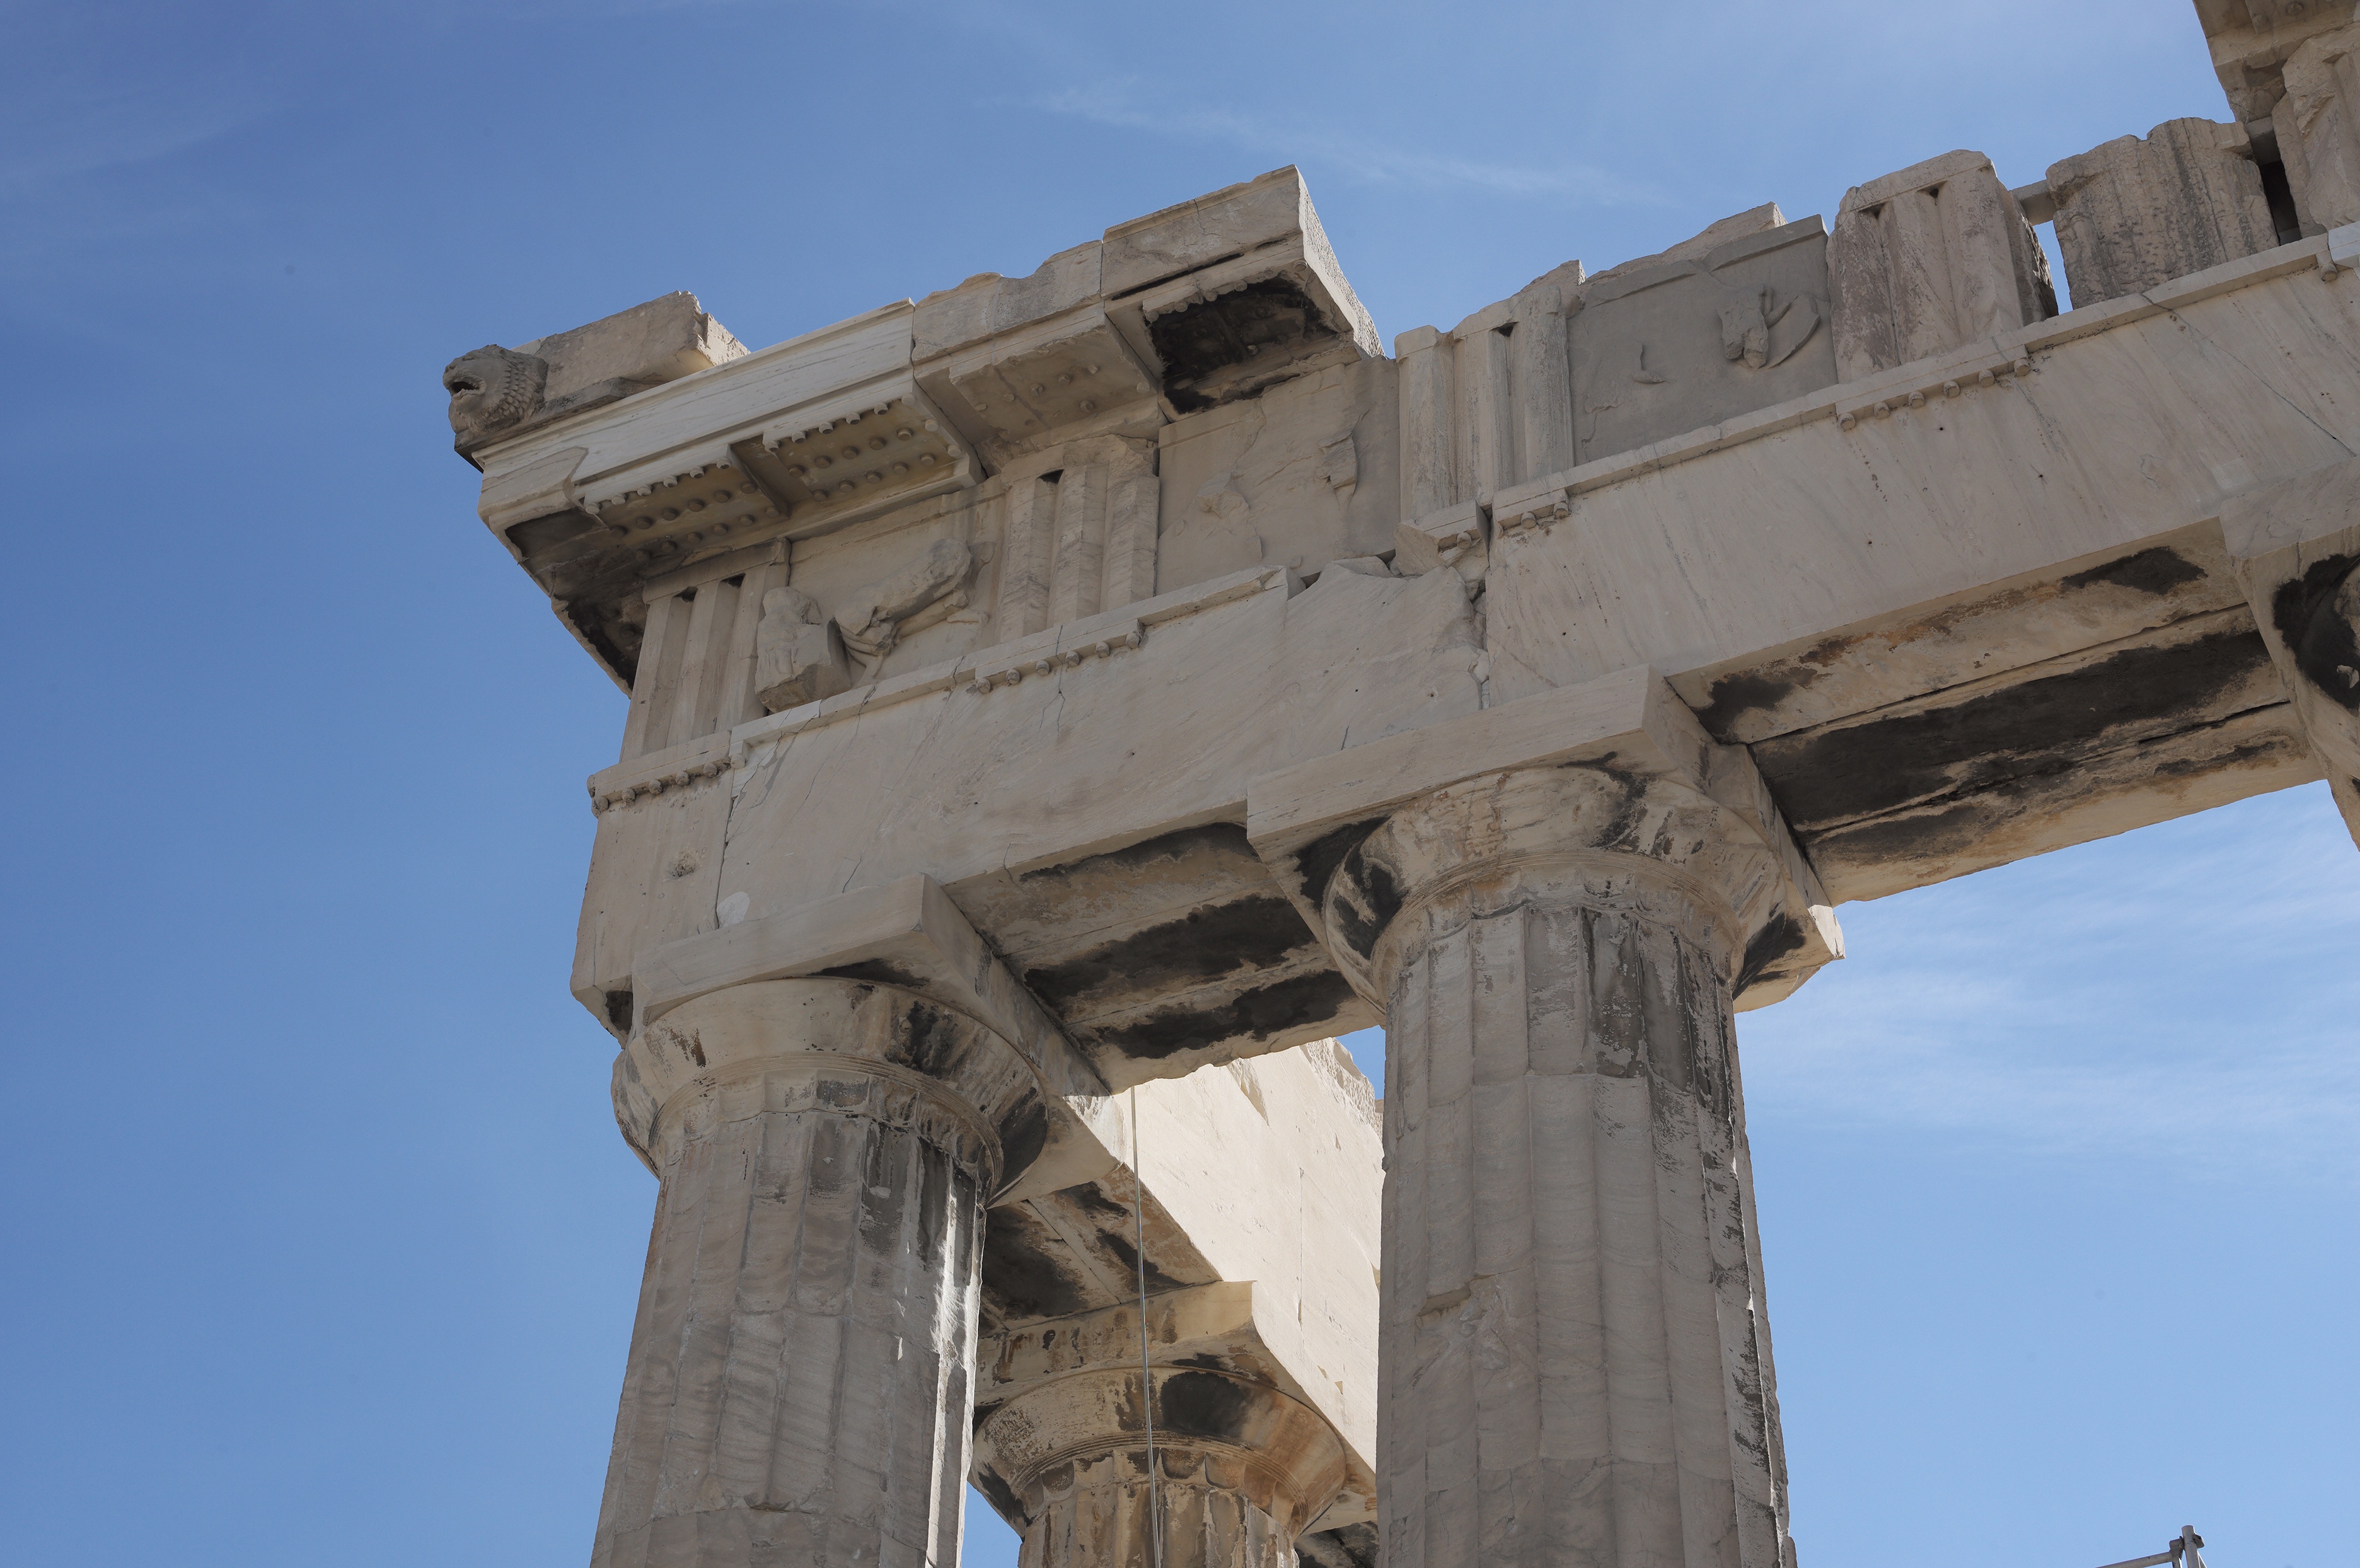
architecture, structure, sky, monument, column, landmark, blue sky, temple, ruins, greece, ancient architecture, ancient history, ancient roman architecture